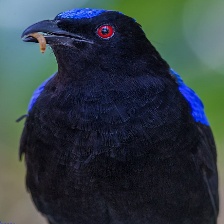
Species: FAIRY BLUEBIRD
Scientific name: IRENA